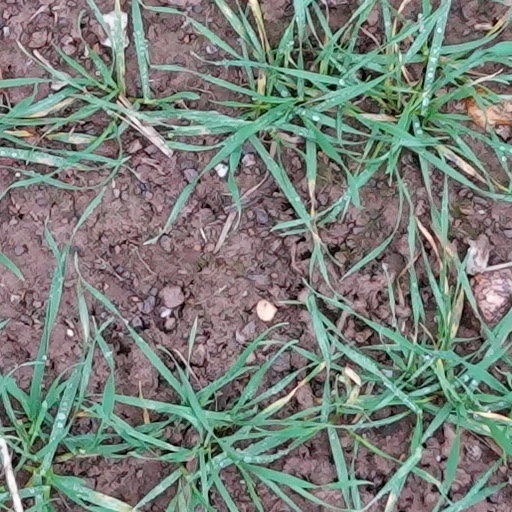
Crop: wheat